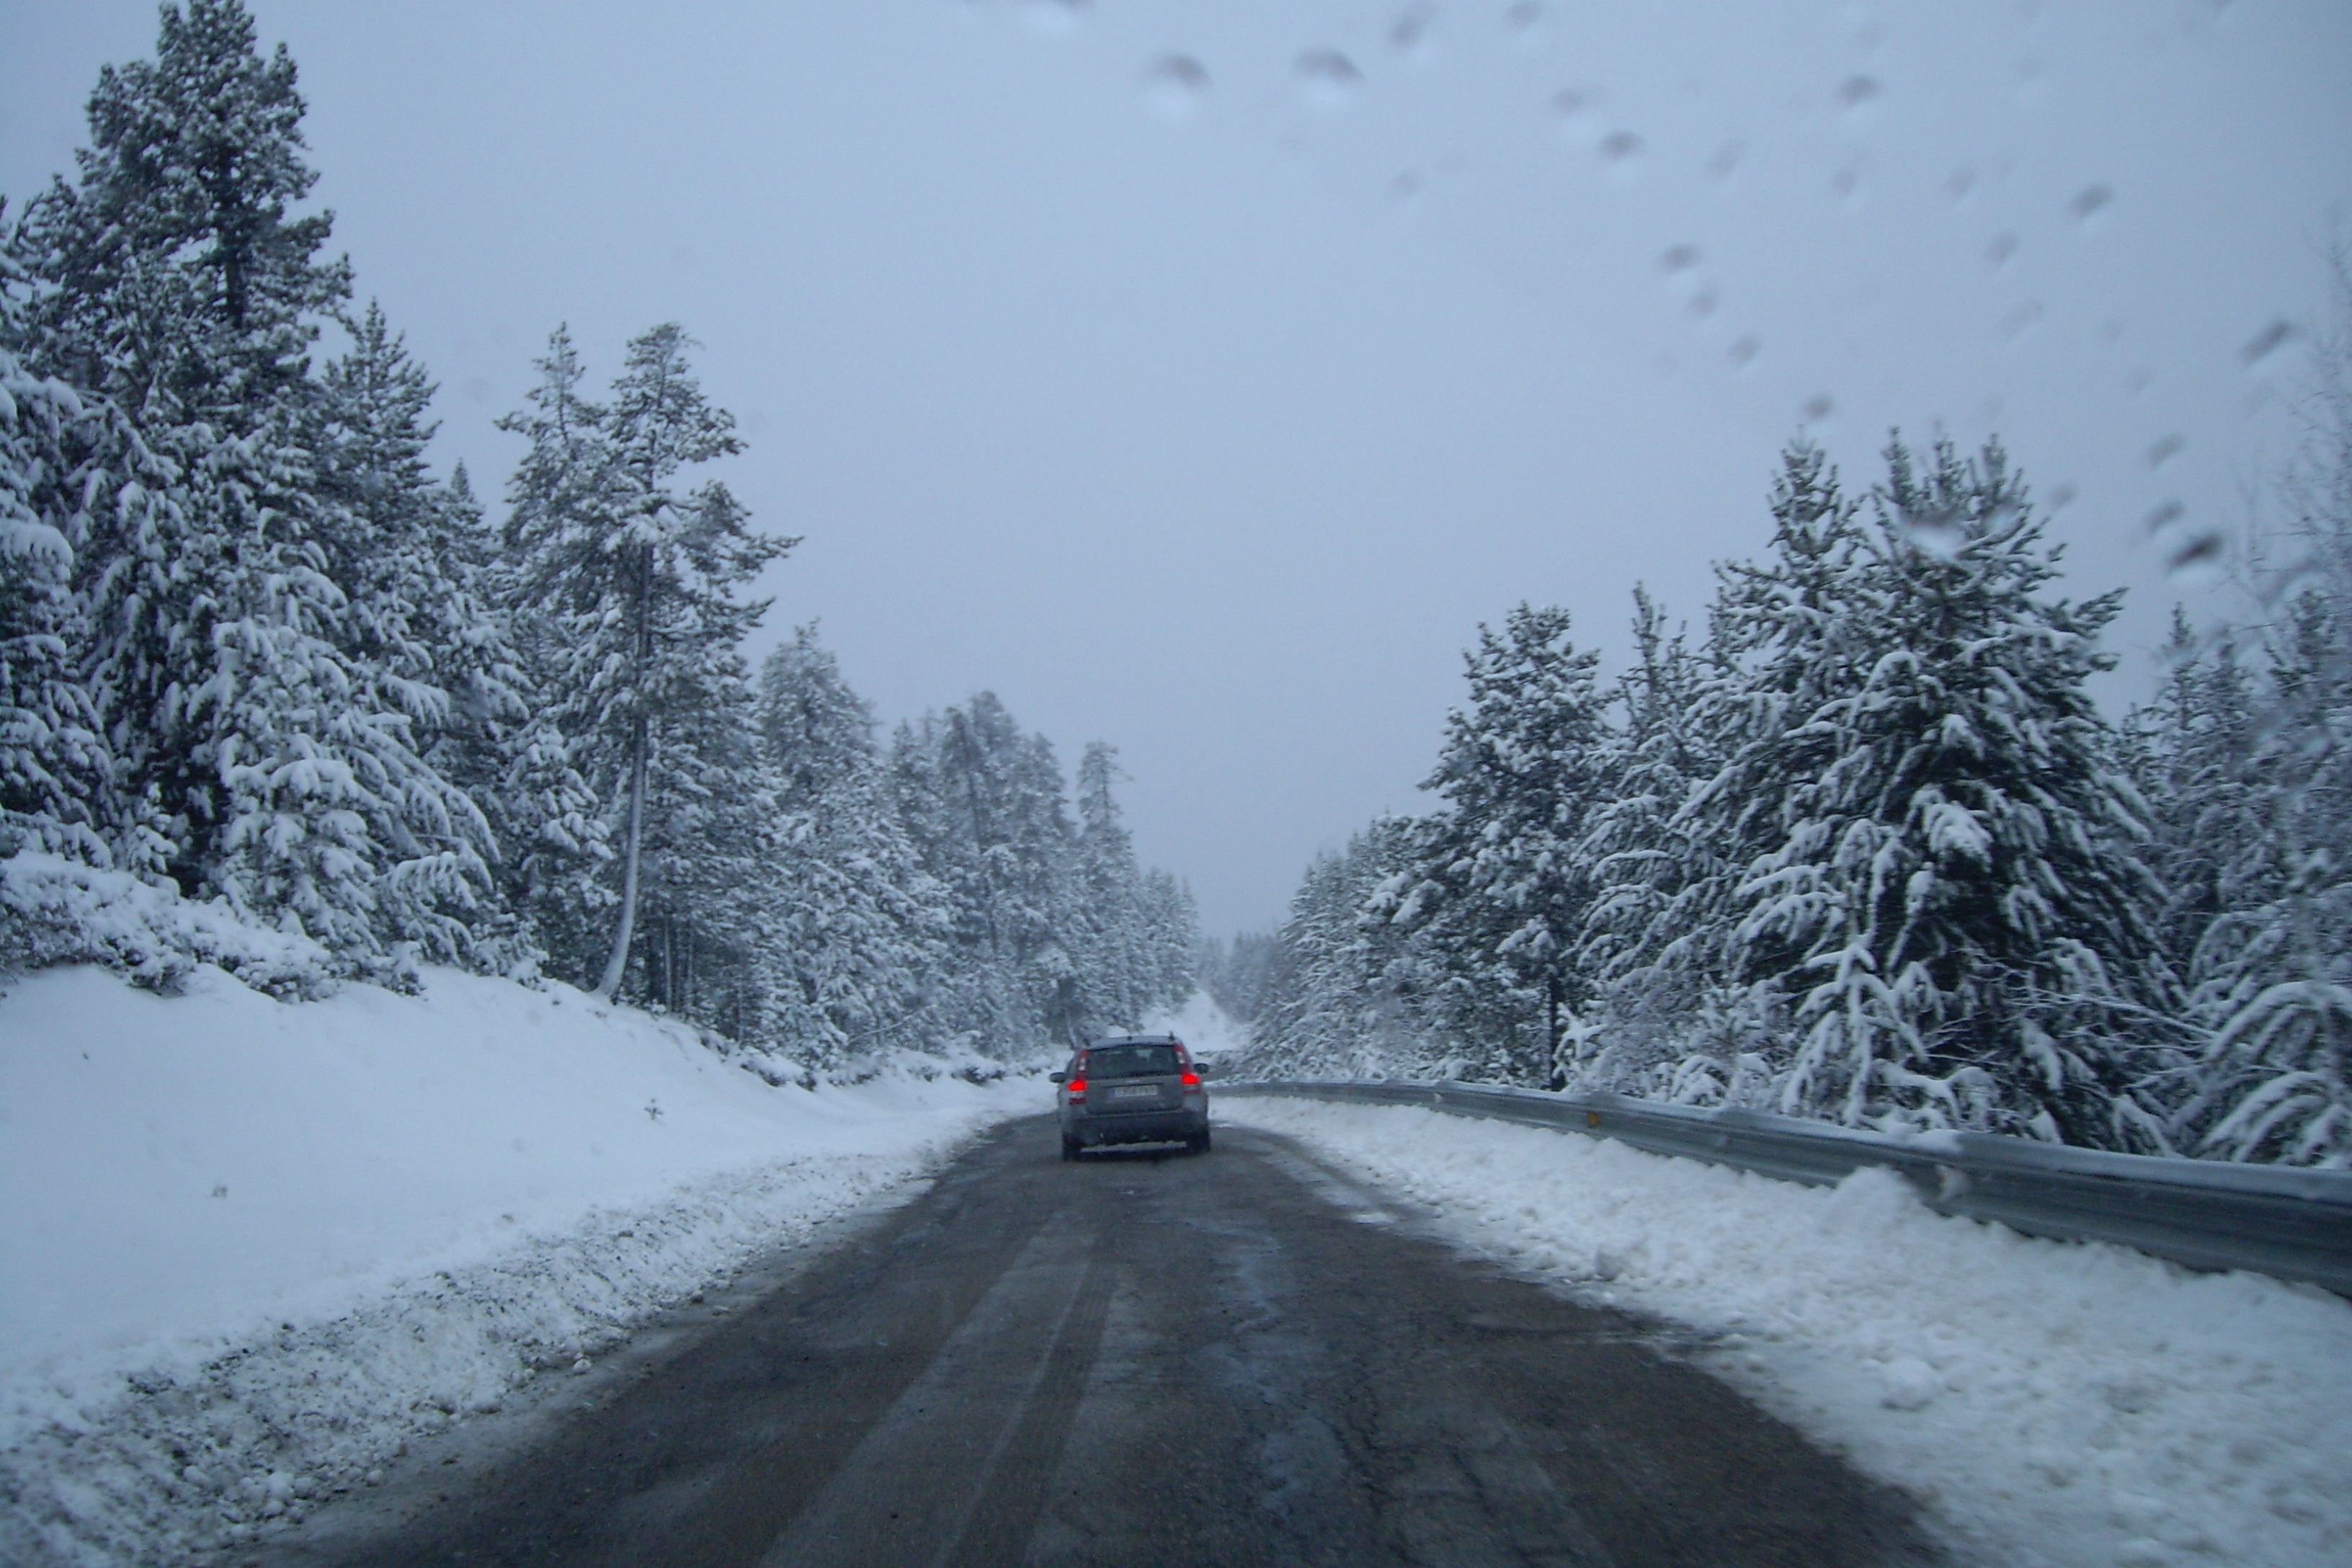
snow, winter, weather, season, blizzard, freezing, geological phenomenon, winter storm, rain and snow mixed